Upsilon Andromedae b

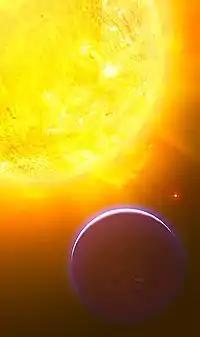
An artist's impression of Upsilon Andromedae b and its parent star

Given the planet's high mass, it is likely that Upsilon Andromedae b is a gas giant with no solid surface.